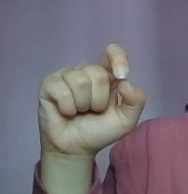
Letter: fa